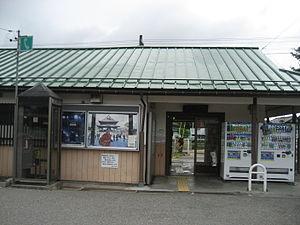
JR East Gare de Shinano-Matsukawa 日本語: JR東日本 信濃松川駅 中文（简体）‎: JR东日本 信浓松川站 中文（繁體）‎: JR東日本 信濃松川站 한국어: JR동일본 시나노마쑤가와 역